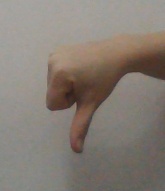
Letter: waw